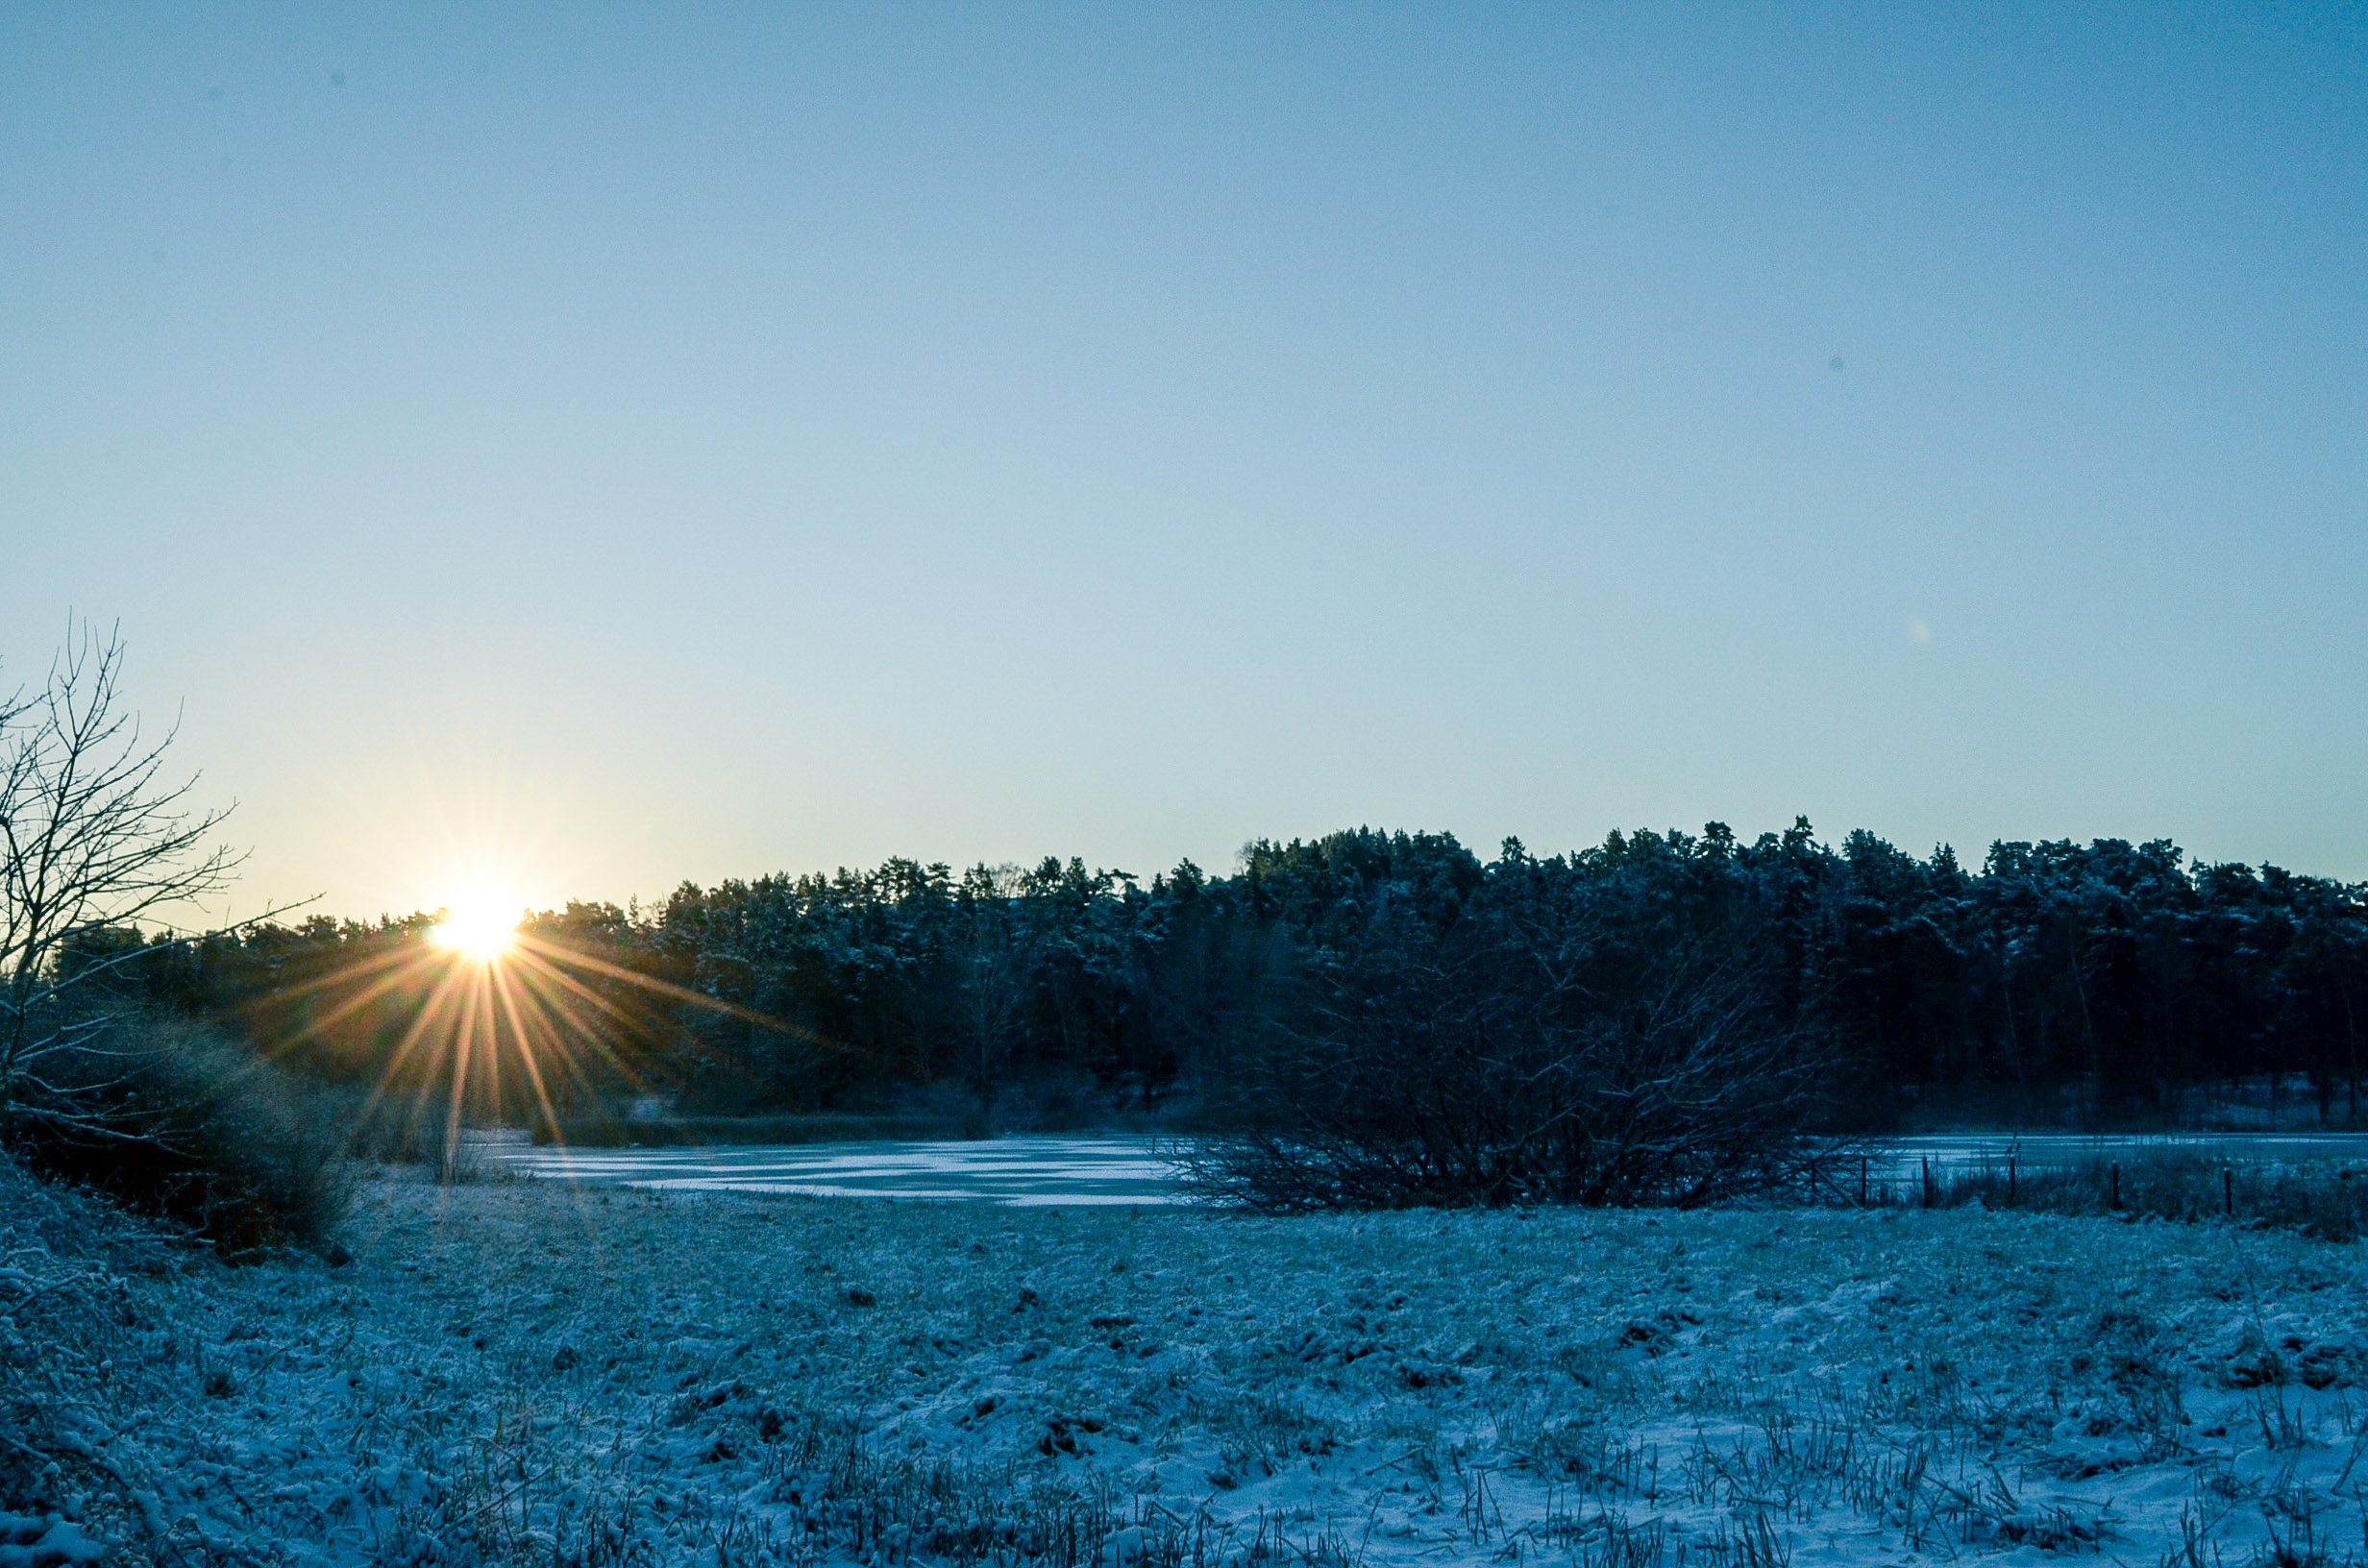
landscape, tree, water, nature, horizon, mountain, snow, winter, light, cloud, sky, sunrise, sunset, sunlight, morning, hill, lake, frost, dawn, dusk, ice, evening, reflection, weather, blue, relaxation, sweden, vista, atmospheric phenomenon